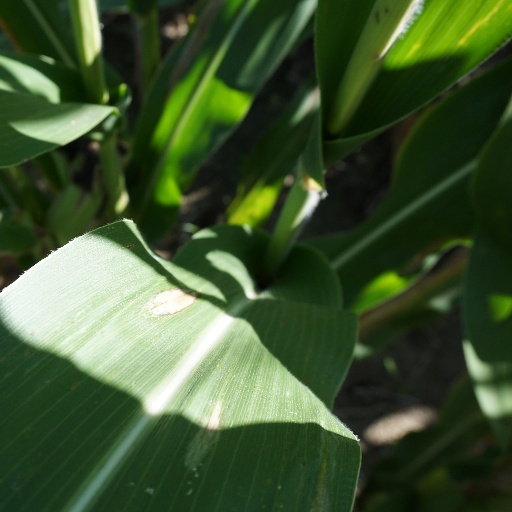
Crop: maize; corn